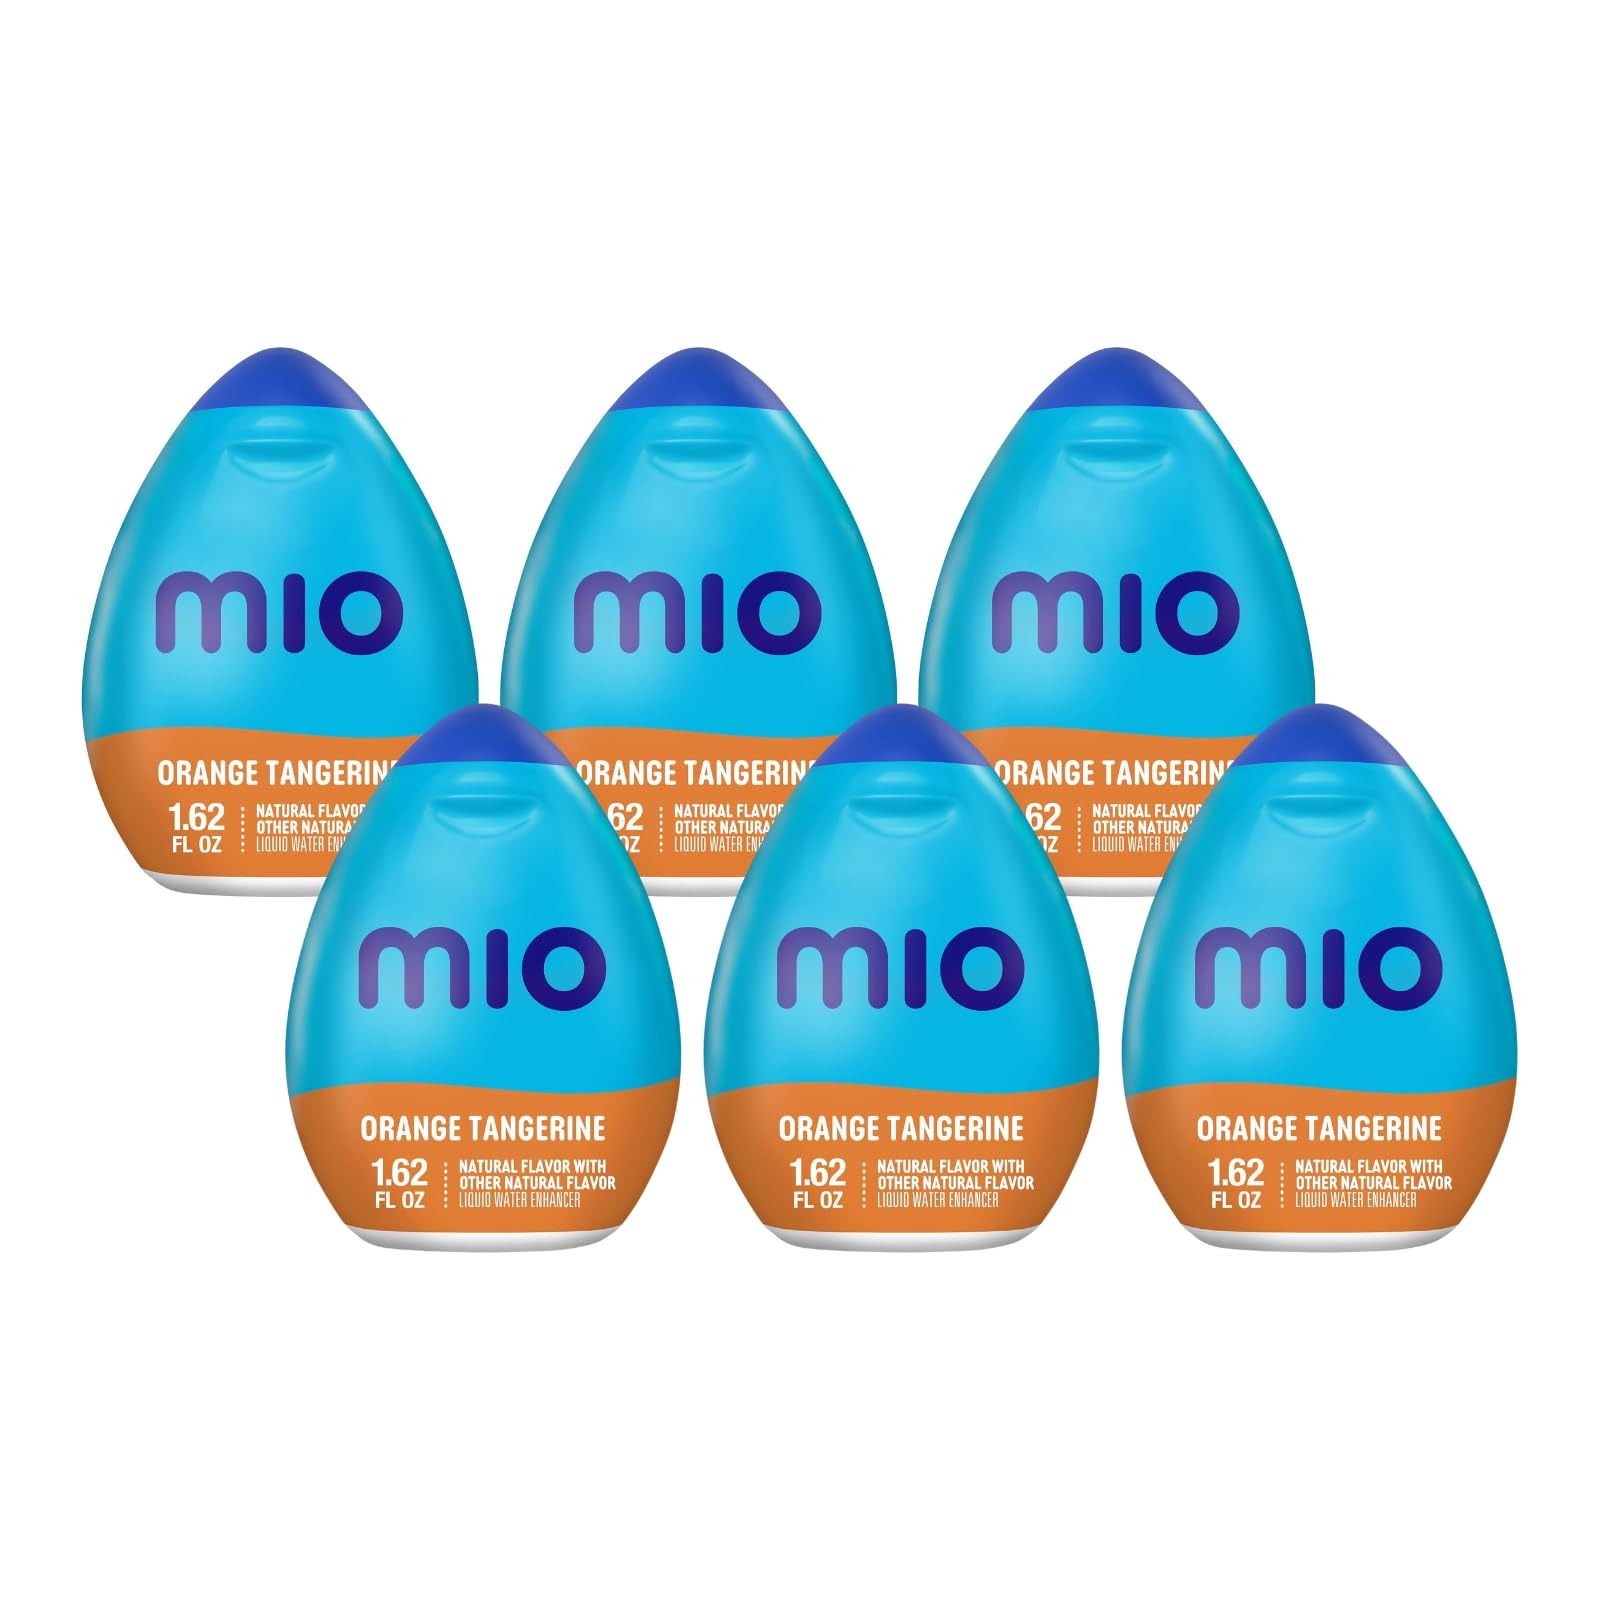
Item Name: Mio Vitamins Liquid Water Enhancer, Orange Tangerine, 1.62 OZ, 6-Pack
Bullet Point 1: Six 1.62 fl. oz. bottle of MiO Vitamins Naturally Flavored Orange Tangerine Liquid Water Enhancer
Bullet Point 2: MiO Vitamins Naturally Flavored Orange Tangerine Liquid Water Enhancer delivers refreshing flavor in every squeeze
Bullet Point 3: Convenient bottle neatly fits in your purse, bag or glove box for easy on-the-go mixing
Bullet Point 4: Refreshing tangerine orange flavor transforms boring water
Bullet Point 5: Contains zero calories per 1/24 bottle
Bullet Point 6: Made with natural flavors
Bullet Point 7: Orange water enhancer comes in a portable bottle for on-the-go refreshment
Product Description: MiO Vitamins Naturally Flavored Orange Tangerine Liquid Water Enhancer transforms plain water into a refreshing, flavorful drink to invigorate your day. A single squeeze of the bottle delivers a burst of bold citrus flavor. MiO orange tangerine liquid drink mix provides a burst of flavor with zero calories. The portable 1.62 fluid ounce bottle neatly fits in your purse, bag or glove box for easy on-the-go mixing. With just one squeeze, MiO citrus water enhancer provides enough bold flavor for 8 fluid ounces! Whether you're studying, working or heading to workout, add MiO Orange Tangerine to your water for delicious orange flavored water that keeps you sipping. MiO Vitamins: With MiO Vitamins, you’ve got a world full of wondrous B Vitamins at your fingertips. Just squirt a delicious kick of vitamins B3, B6 and B12 into your water and let all those vitamins go to work. Who knows? Once you've conquered this world of B Vitamins, you might just be motivated enough to conquer the actual world or at least... rush hour. And while you're in the conquering mood, make sure to try all our new MiO Vitamins flavors that are naturally sweetened with Stevia extract.
Value: 9.72
Unit: Fl Oz

Price: 14.63